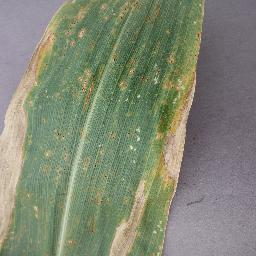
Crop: corn
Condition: (maize)_northern_blight